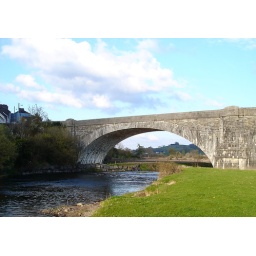
Wide single span arch over river Towy Llandeilo.